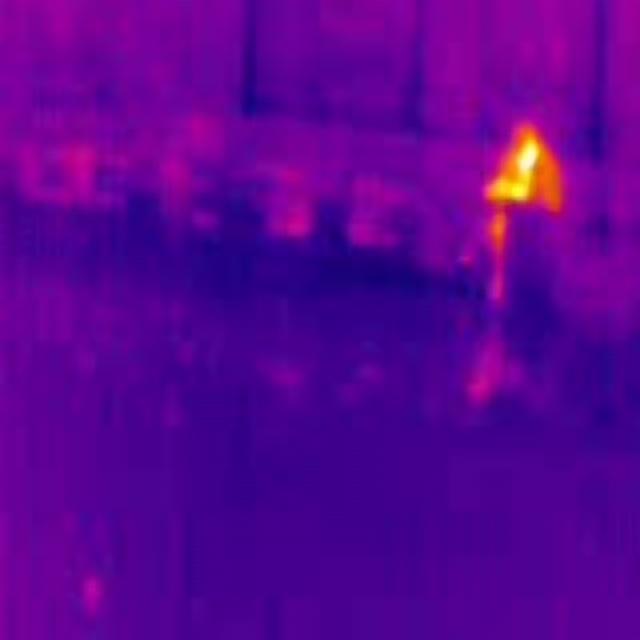
Detected objects:
label: person